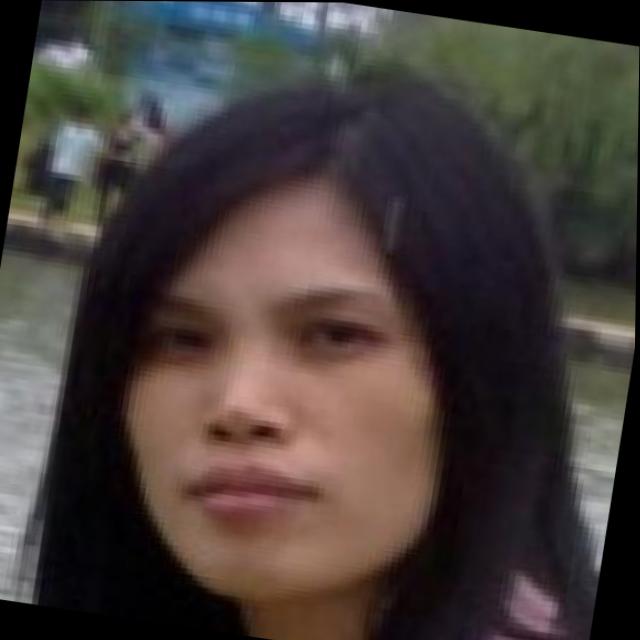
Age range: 21-44